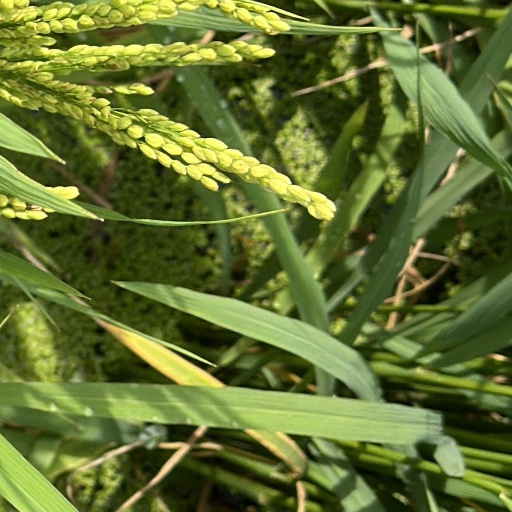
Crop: rice